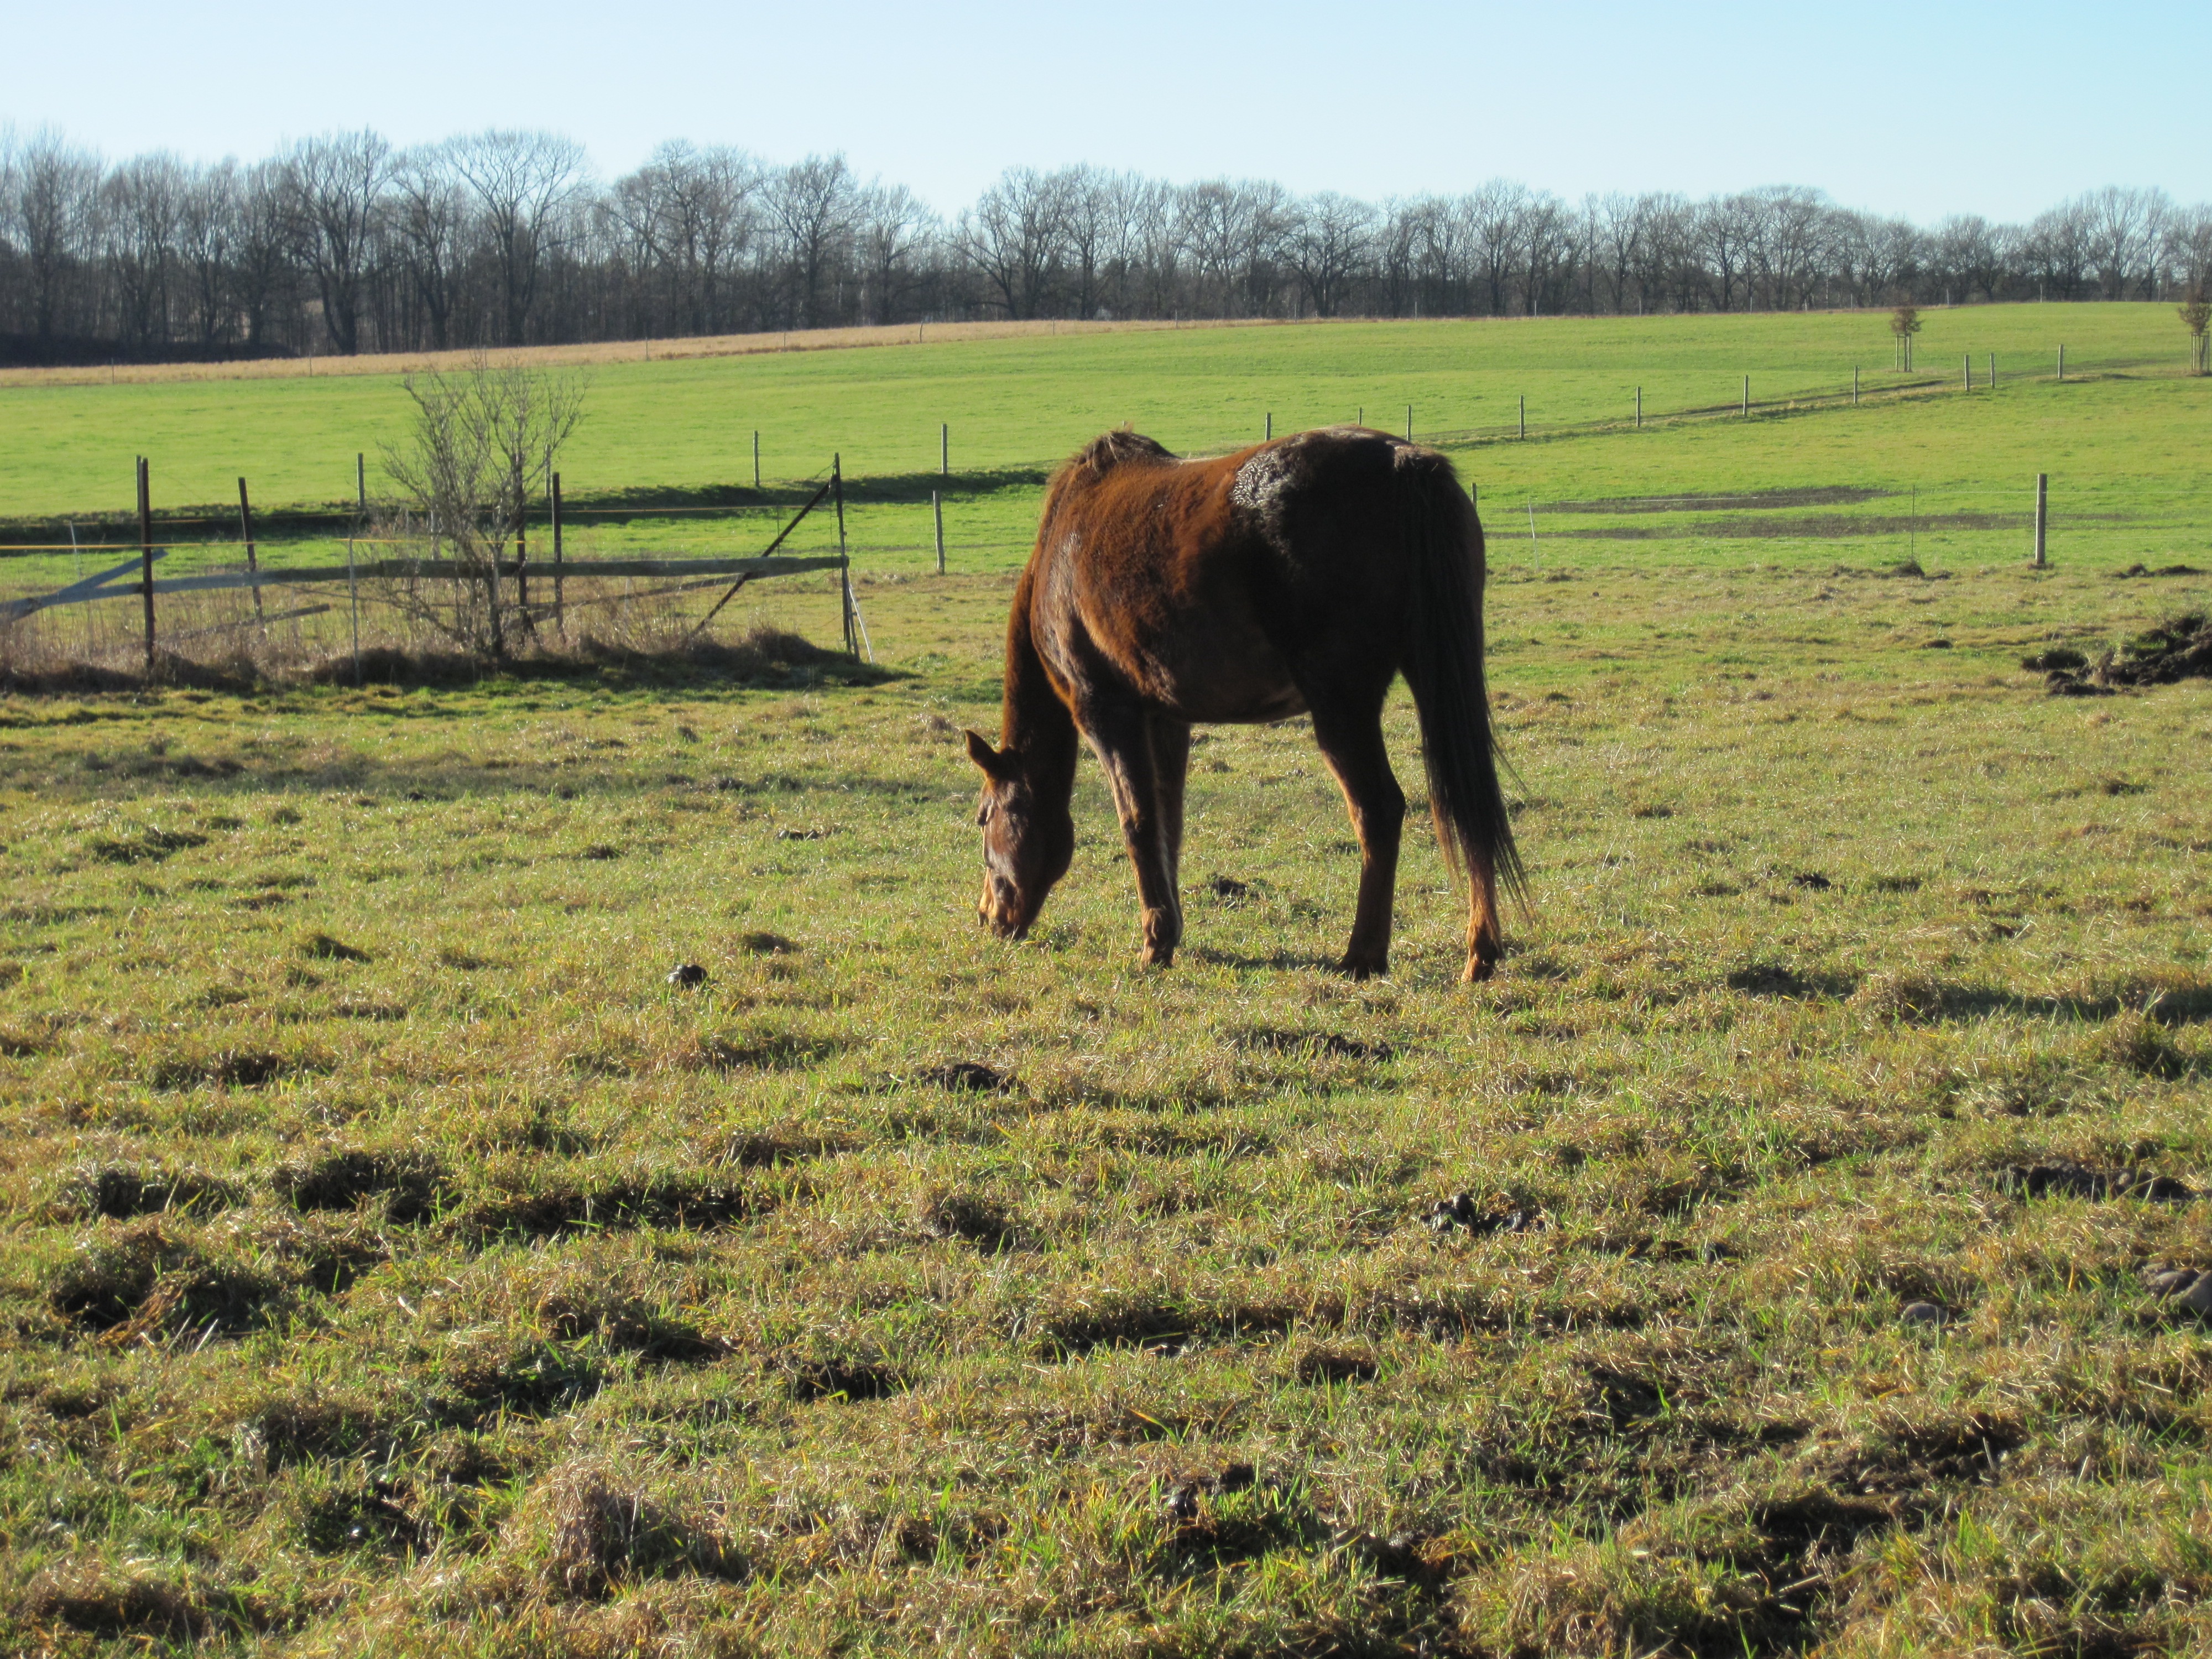
landscape, nature, grass, field, farm, meadow, prairie, herd, pasture, grazing, ranch, horse, brown, eat, plain, graze, grassland, mare, coupling, fences, habitat, fuchs, ecosystem, steppe, rural area, natural environment, cattle like mammal, horse like mammal, mustang horse